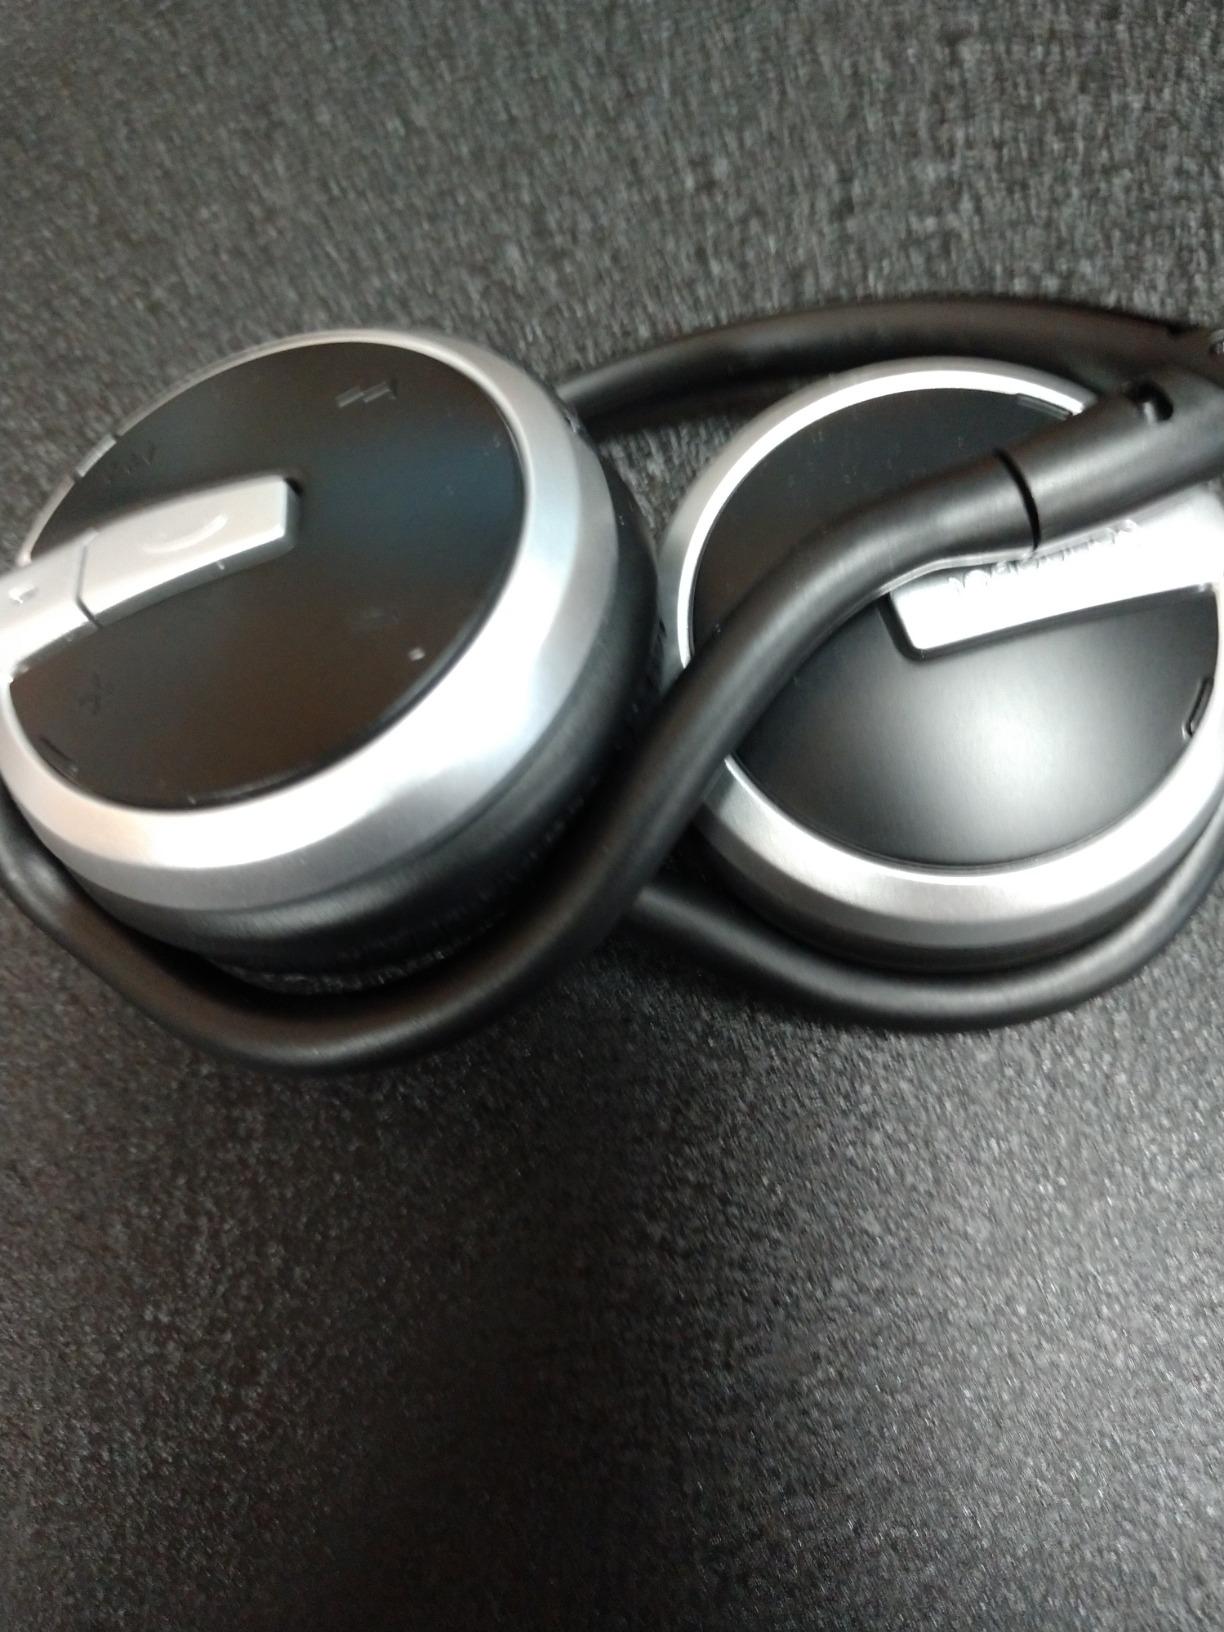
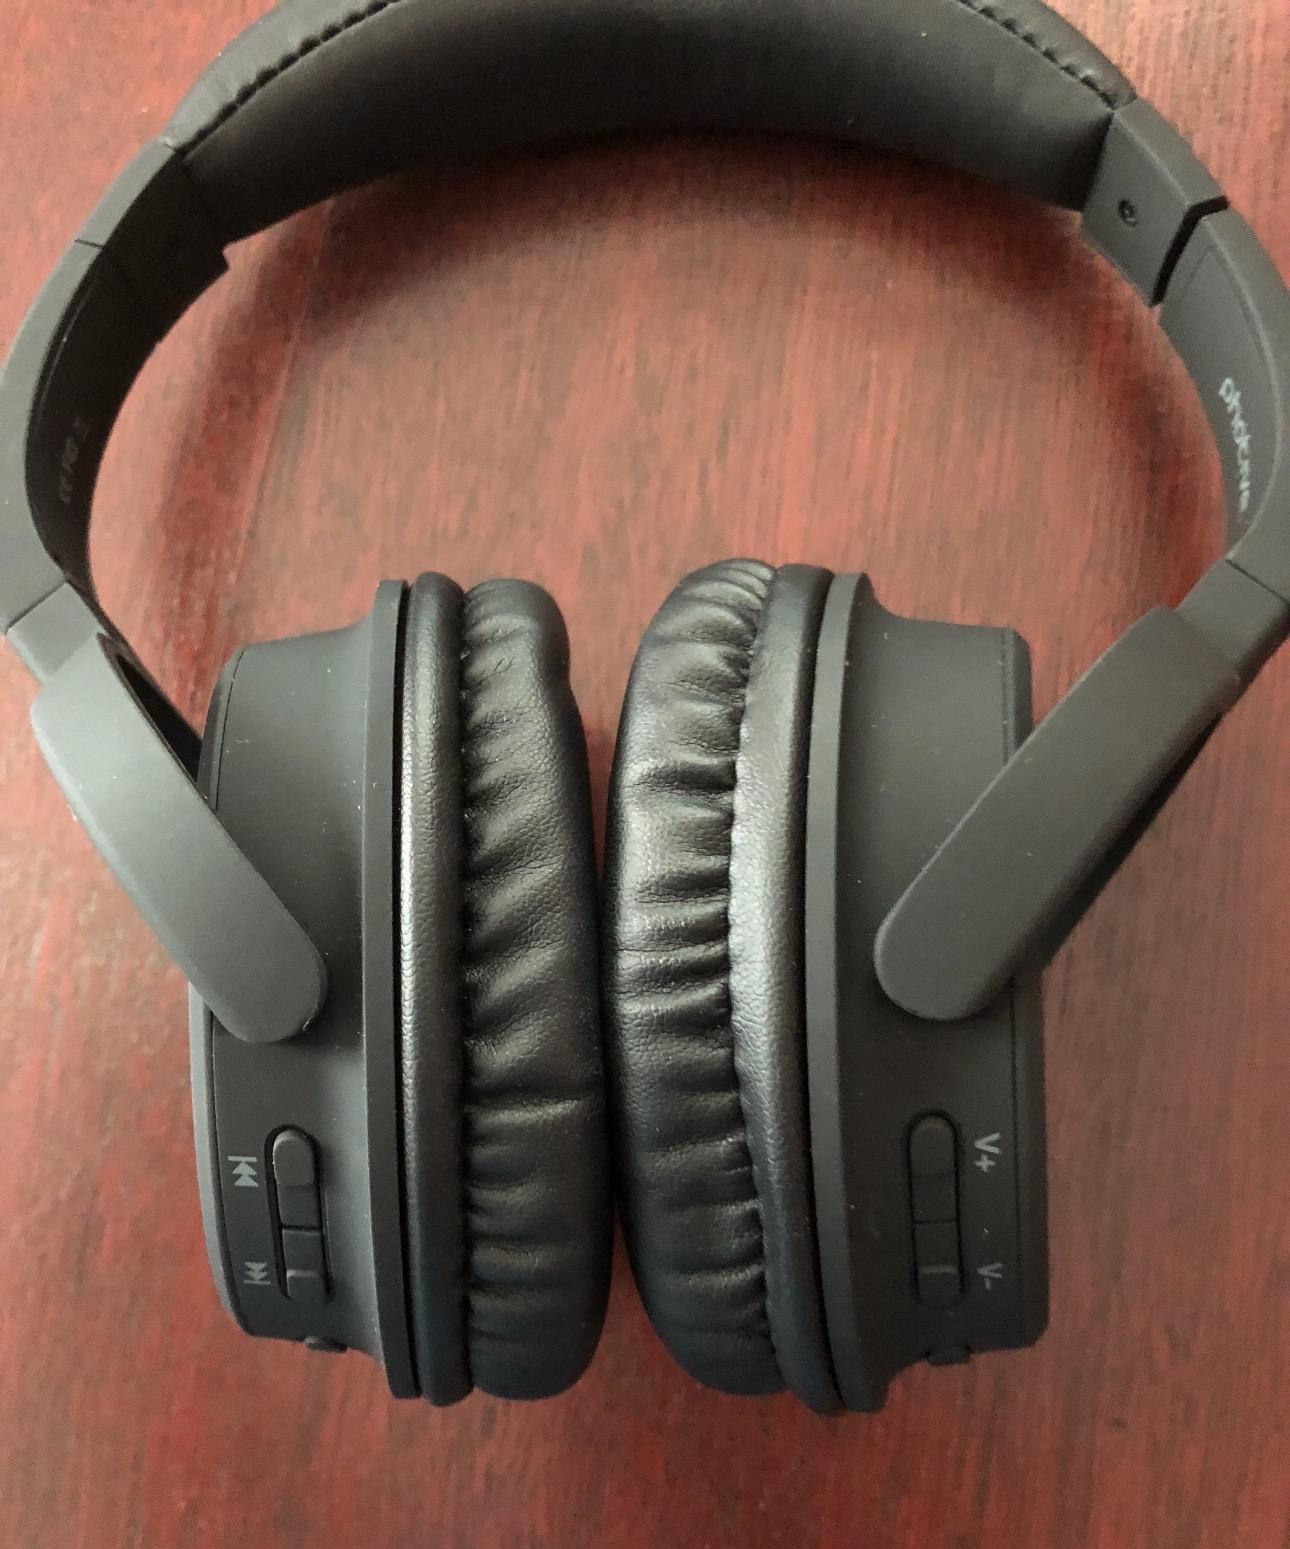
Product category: headphones
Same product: no